Sinking of the RMS Lusitania

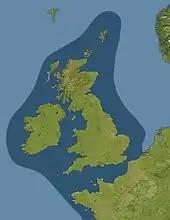
Germany's declared "war zone". From 18 February 1915, all Allied ships within would be liable to attack, possibly without warning.

The Bavarian government, alarmed at the strong worldwide reaction to Goetz's work, suppressed further production of the original medal and ordered confiscation in April 1917. After the war Goetz expressed his regret that his work had been the cause of increasing anti-German feelings, but it remains a celebrated propaganda act. After the war, in around 1920, the French medallist René Baudichon created a counterblast to the Goetz medal. The Baudichon medal is in bronze, diameter and weighs . The obverse shows Liberty as depicted on the Statue of Liberty but holding a raised sword and rising from a stormy sea. Behind her the sun is breaking through clouds and six ships are steaming. Signed "R Baudichon". Legend: "Ultrix America Juris, 1917 U.S.A 1918" (America avenger of right). The reverse shows a view of the starboard quarter of "Lusitania" correctly depicted sinking bow first. In the foreground there is a capsized lifeboat. The upper field shows a child drowning, head, hands and feet above the water; "RB" monogram. Legend: "Lusitania May 7, 1915".